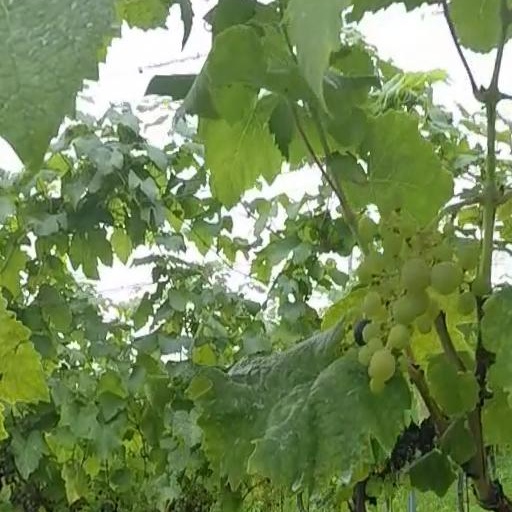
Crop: grape